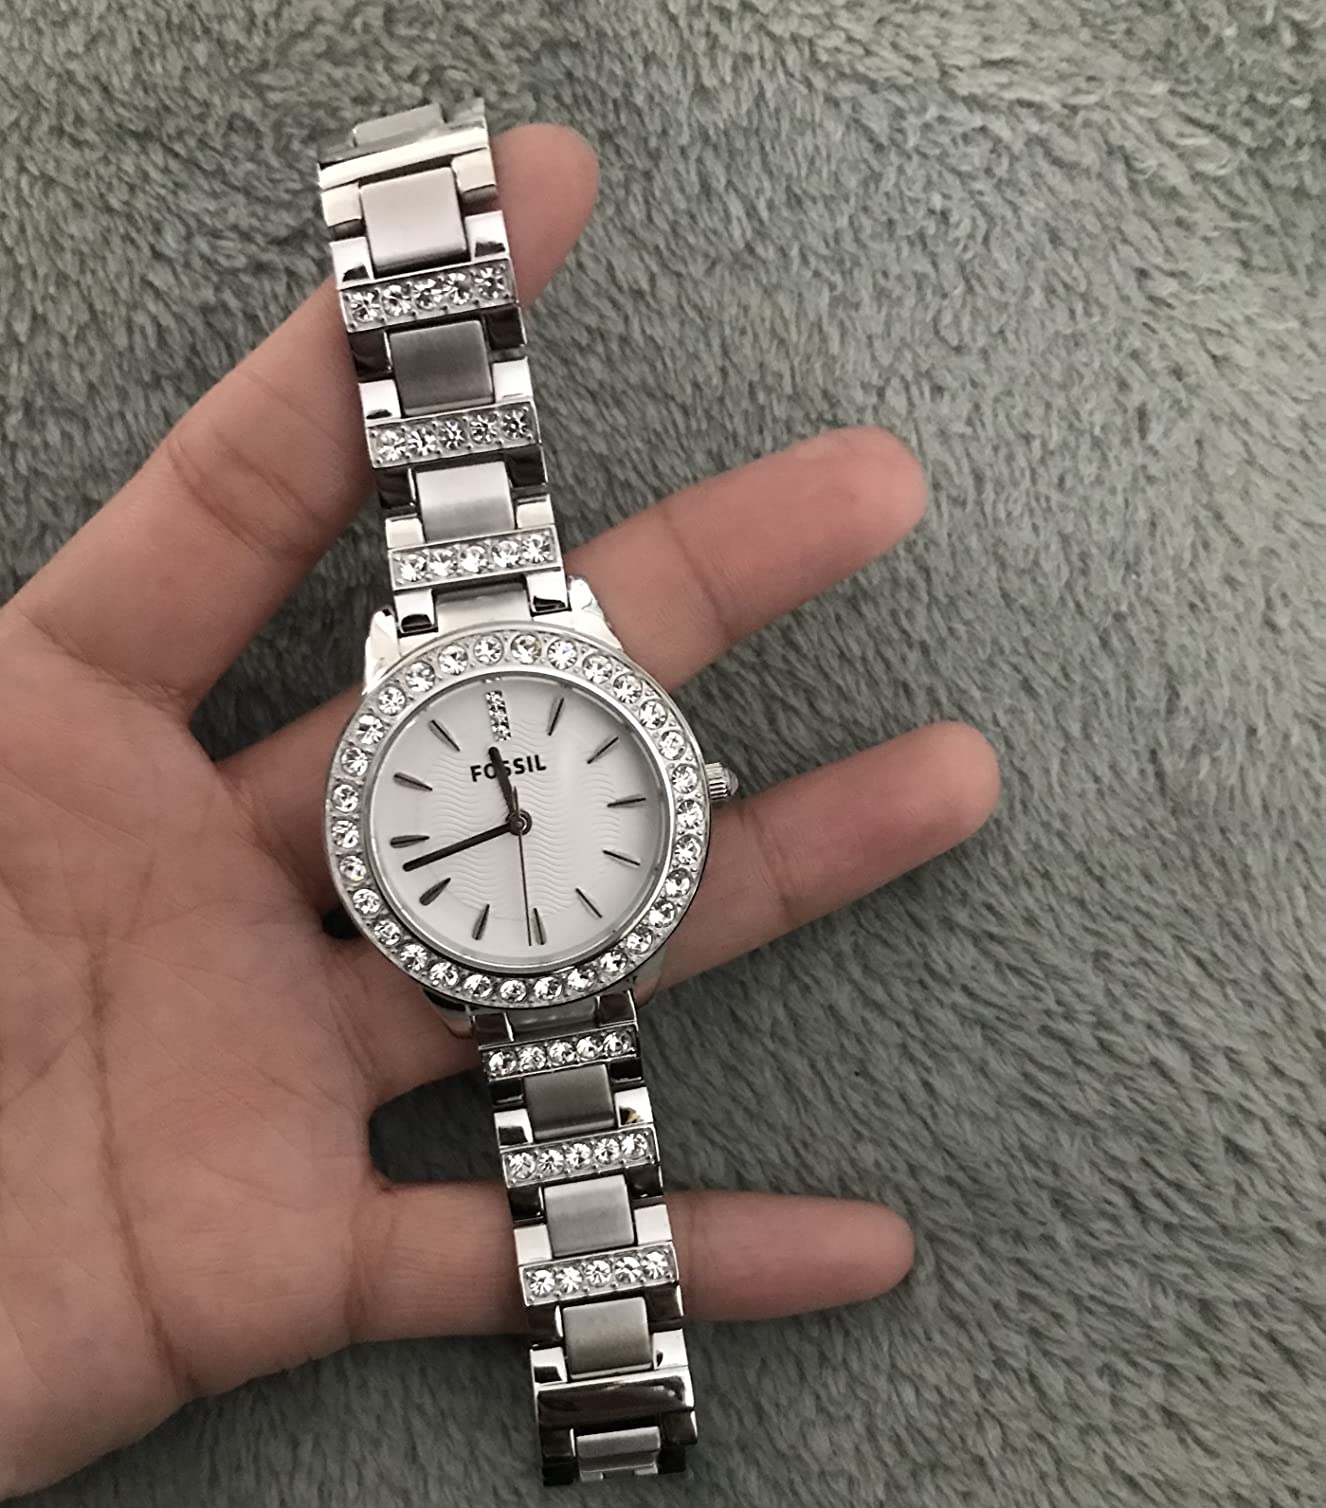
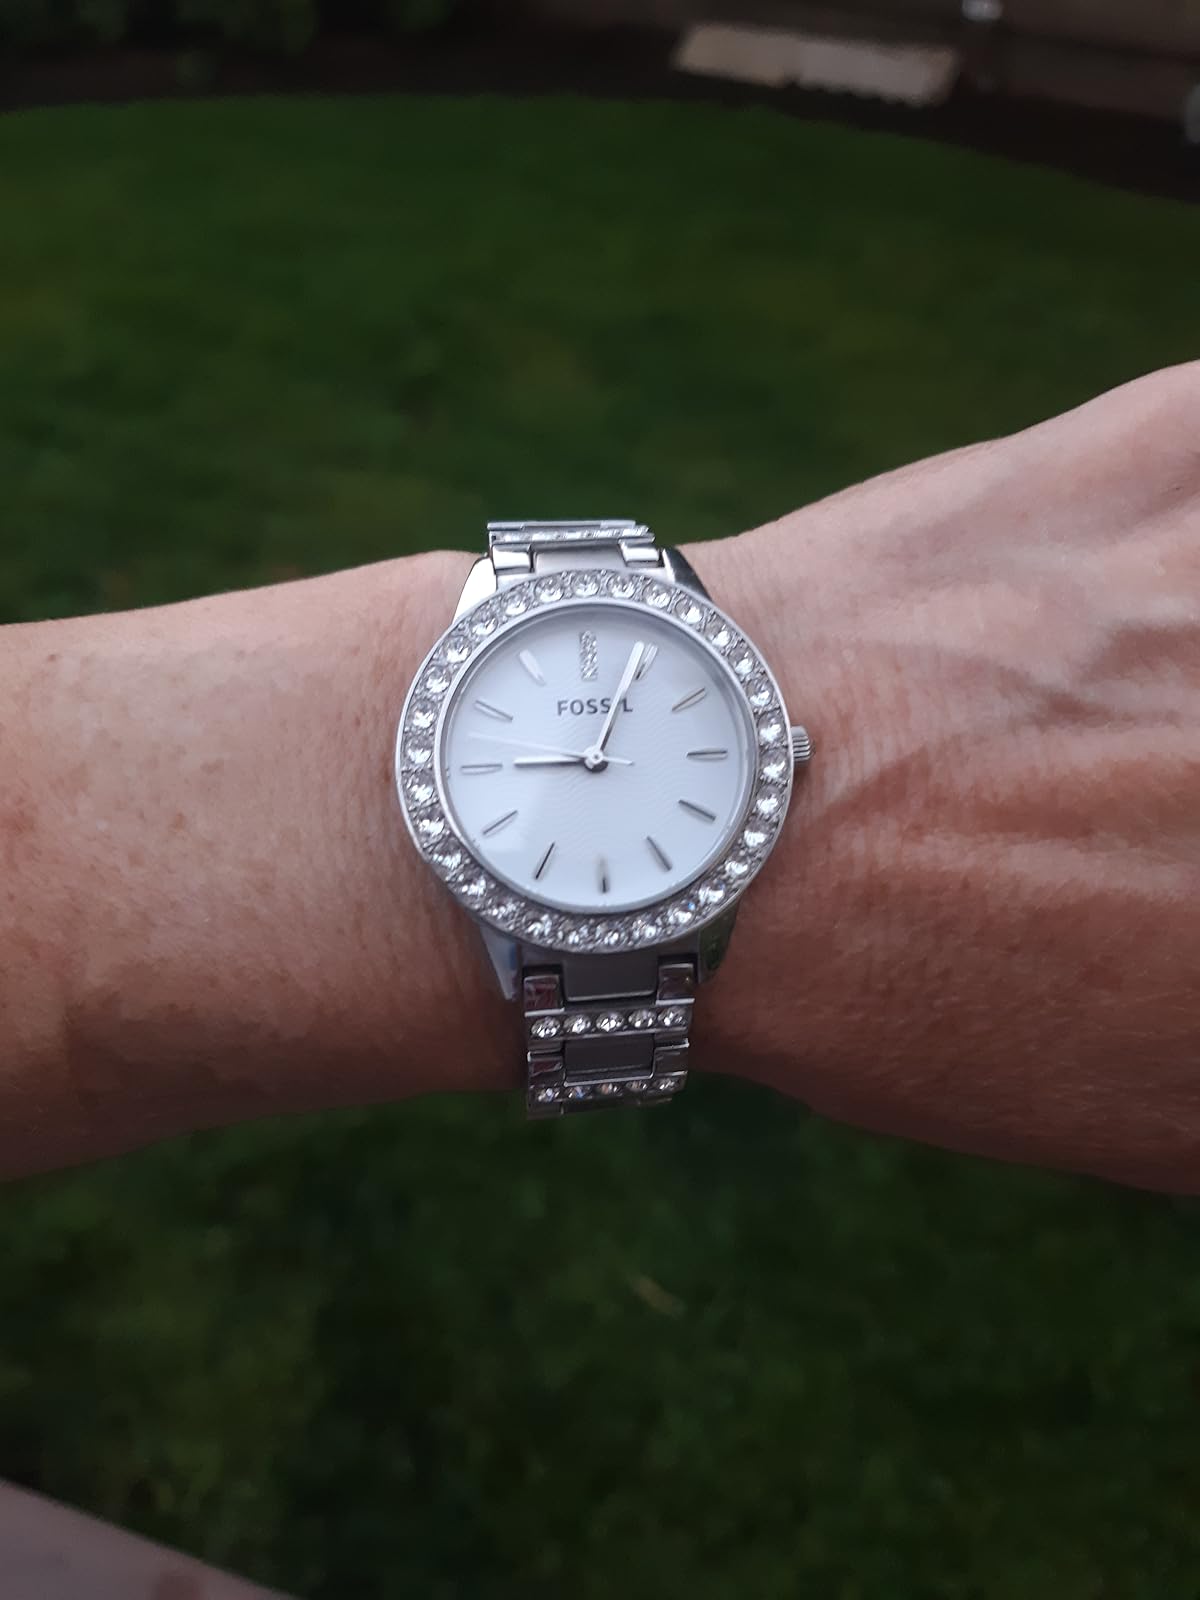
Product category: accessories_watch
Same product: yes